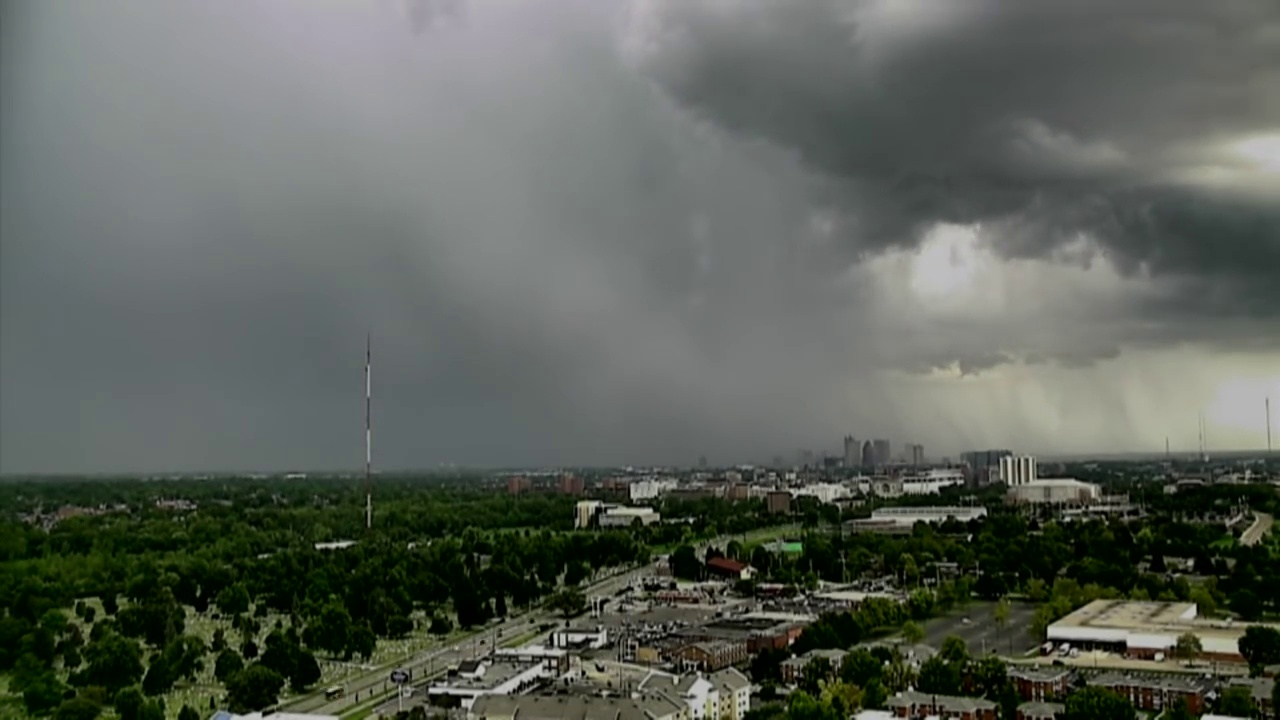
Fire: no
Smoke: no